Joan Vennochi

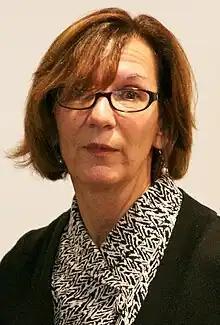

Joan Elizabeth Vennochi (born January 27, 1953) is an American newspaper columnist. She specializes in local and national politics at "The Boston Globe". With Stephen A. Kurkjian, Alexander B. Hawes Jr., Nils Bruzelius, and Robert M. Porterfield she won the 1980 Pulitzer Prize for Local Investigative Specialized Reporting.